2012 Italian Grand Prix

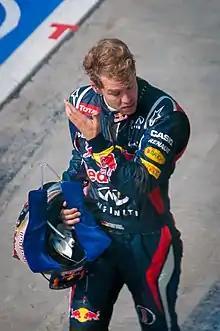
Vettel walking back to the pits after his retirement

Felipe Massa made a great start to pass Jenson Button for second place. He pulled alongside pole sitter Lewis Hamilton going into the first chicane, but Hamilton had the inside line and was able to stay ahead. Fernando Alonso was able to make his way up from 10th to 7th place by the end of the first lap, and passed Kimi Räikkönen for 6th going into the first chicane on the second lap.